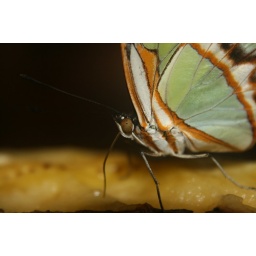
A butterfly in Mariposario de Cahuita, with lots of butterfly attracting fruit and plants.